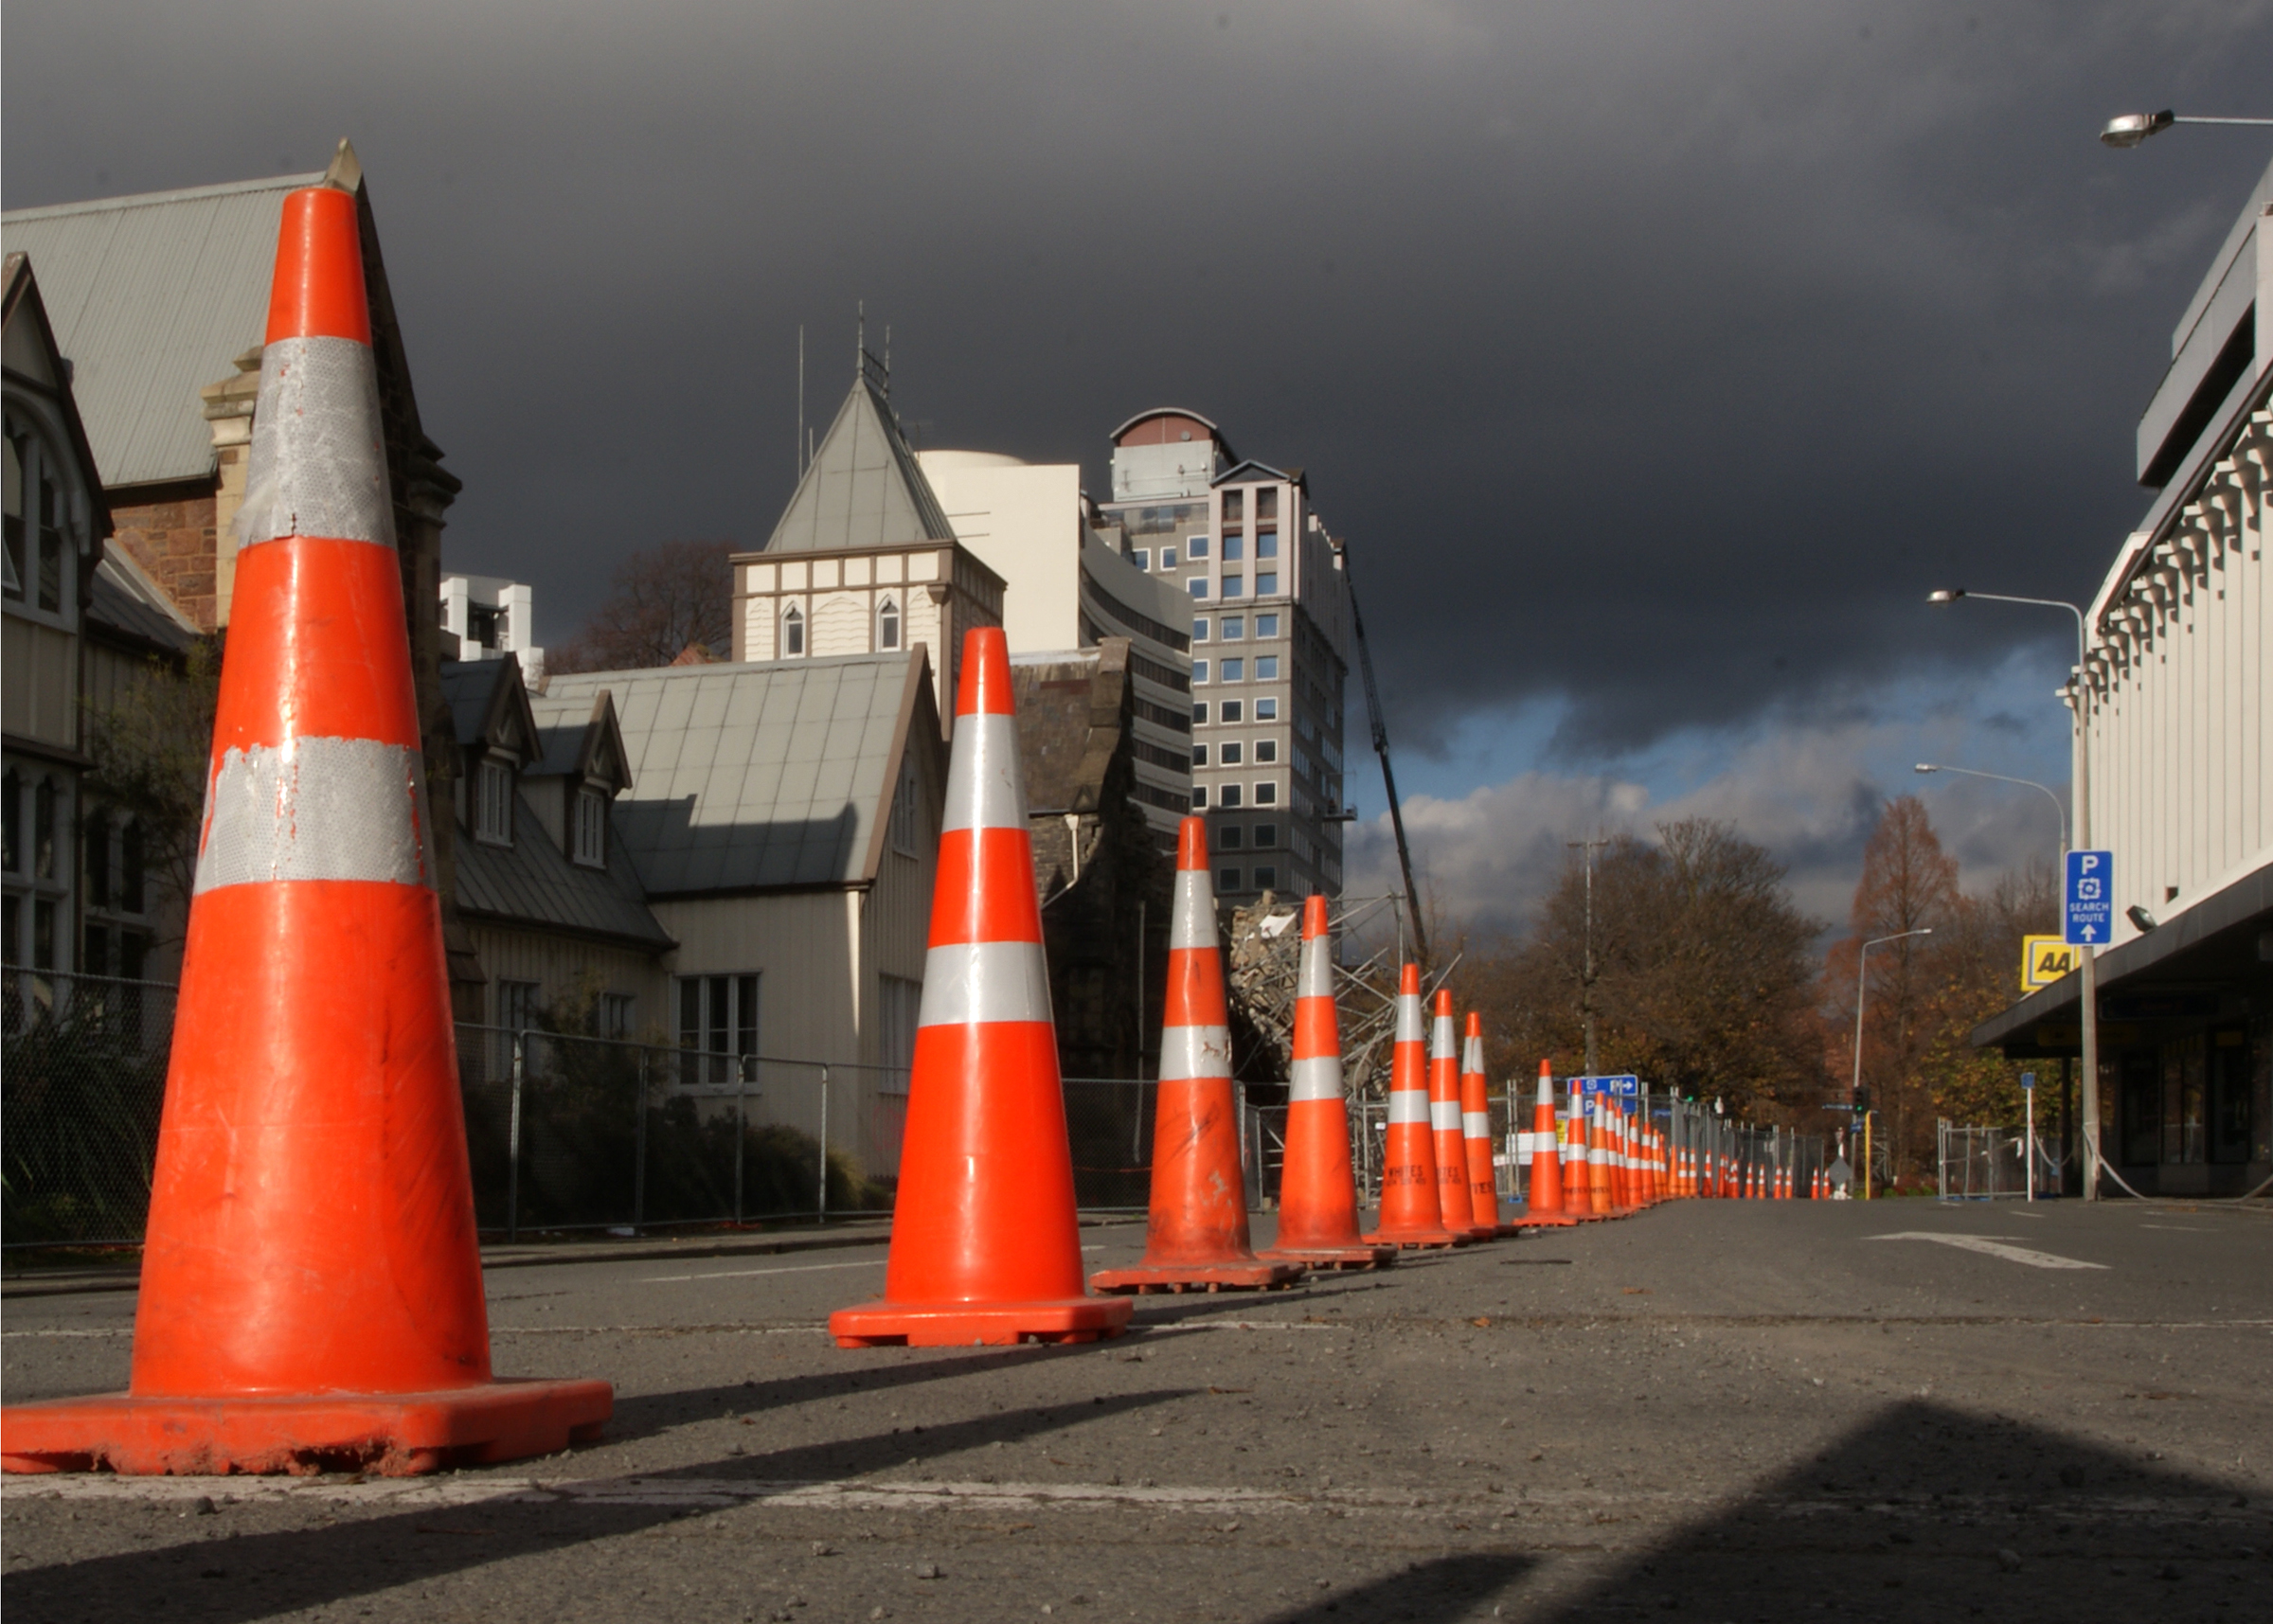
orange, vehicle, christchurch, christchurchearthquake, roadcones, atmosphere of earth